J. Lancaster & Son

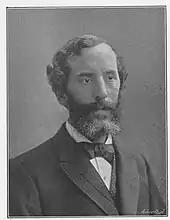
Councillor W J Lancaster JP - the picture was taken by a Birmingham photographer called J. W. Beaufort and published alongside a biography of Lancaster, in "Handsworth" magazine, in October 1894

James Lancaster founded the firm of James Lancaster in 1835 on Bull Street in Birmingham. It manufactured spectacles, telescopes and microscopes. It manufactured its wares in a series of small workshops. In 1853, it moved to 37 Colmore Row where it remained until 1907, though it retained the Bull Street property for manufacturing.